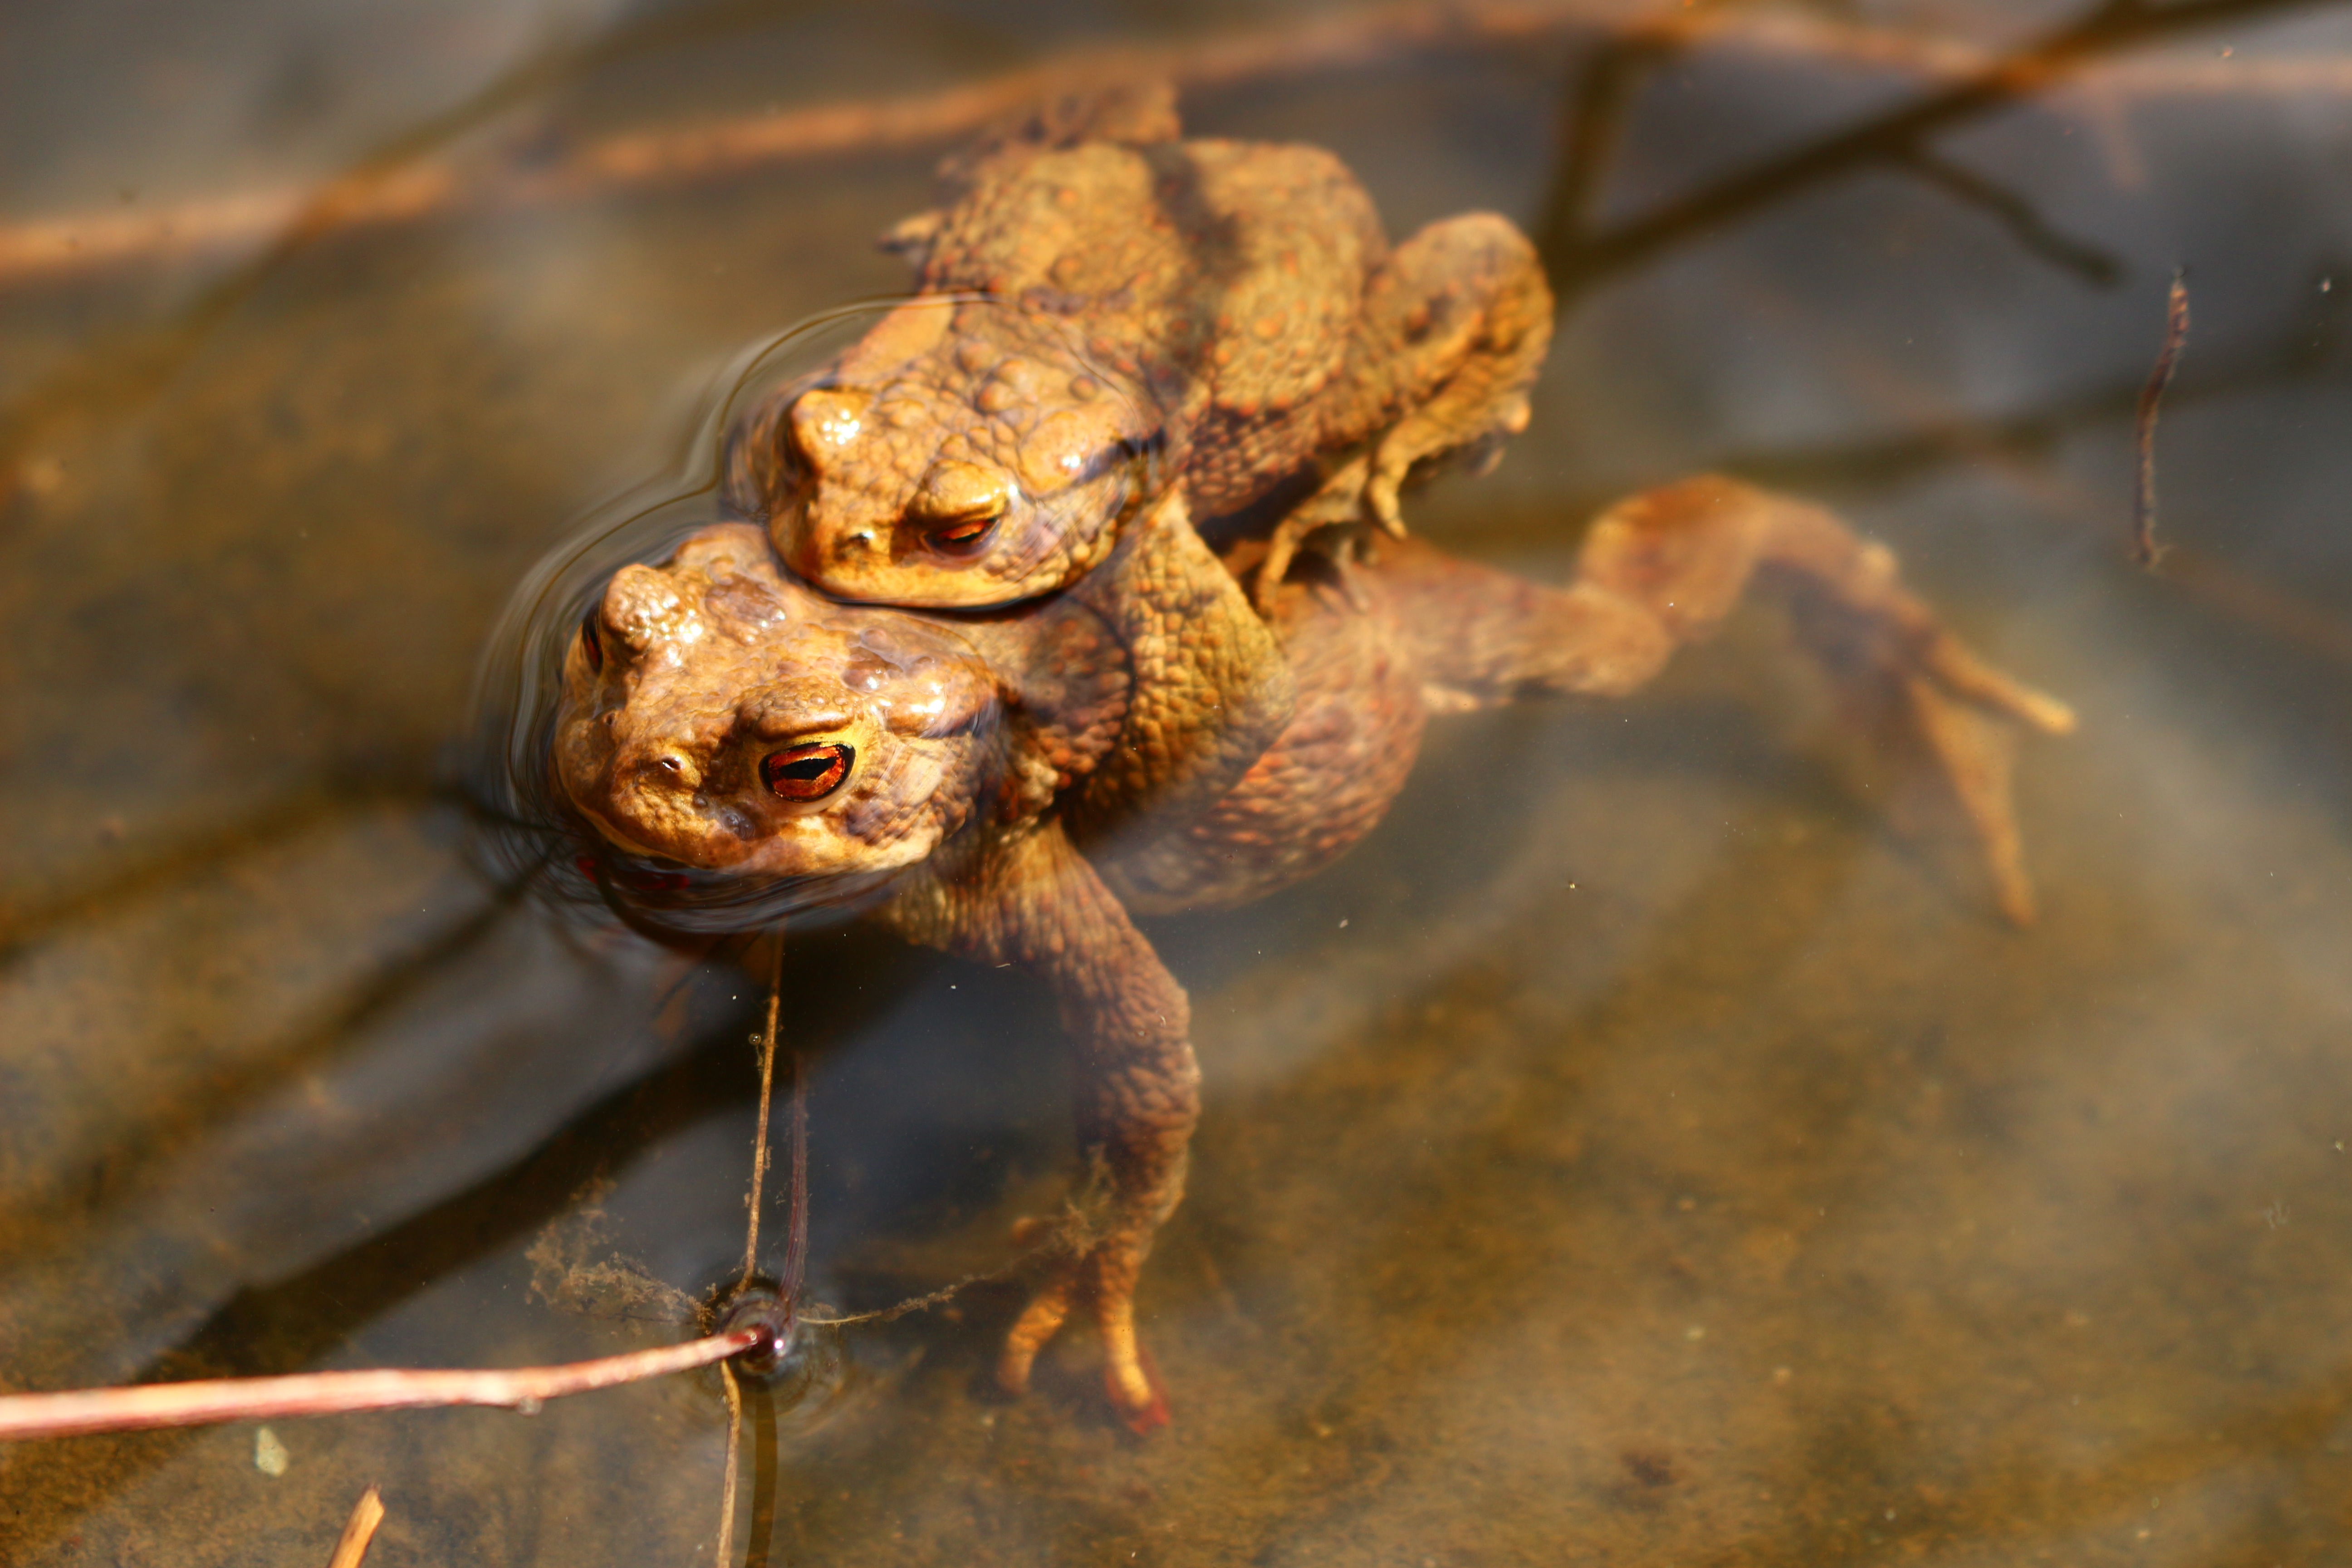
water, lake, animal, pond, wildlife, frog, amphibian, fauna, close up, frogs, macro photography, water frog